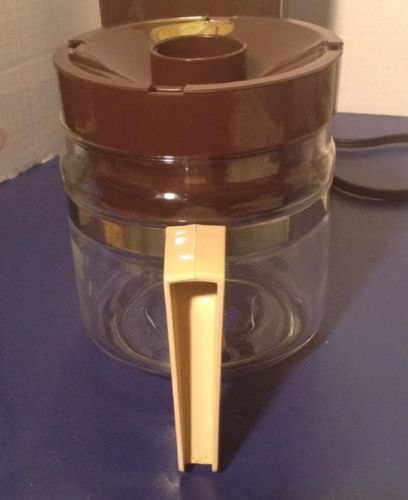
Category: coffee maker